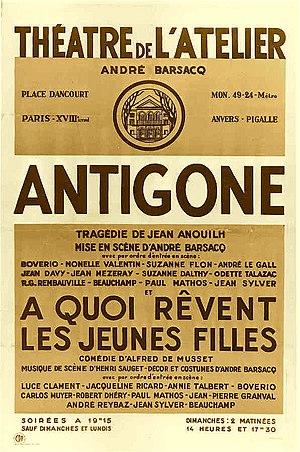
Affiche de la création d'Antigone
André Barsacq est un metteur en scène, réalisateur et dramaturge français, né à Théodosie le 5 février 1909 et mort à Paris le 3 février 1973. Il fut également décorateur, scénographe, animateur et directeur de théâtre.